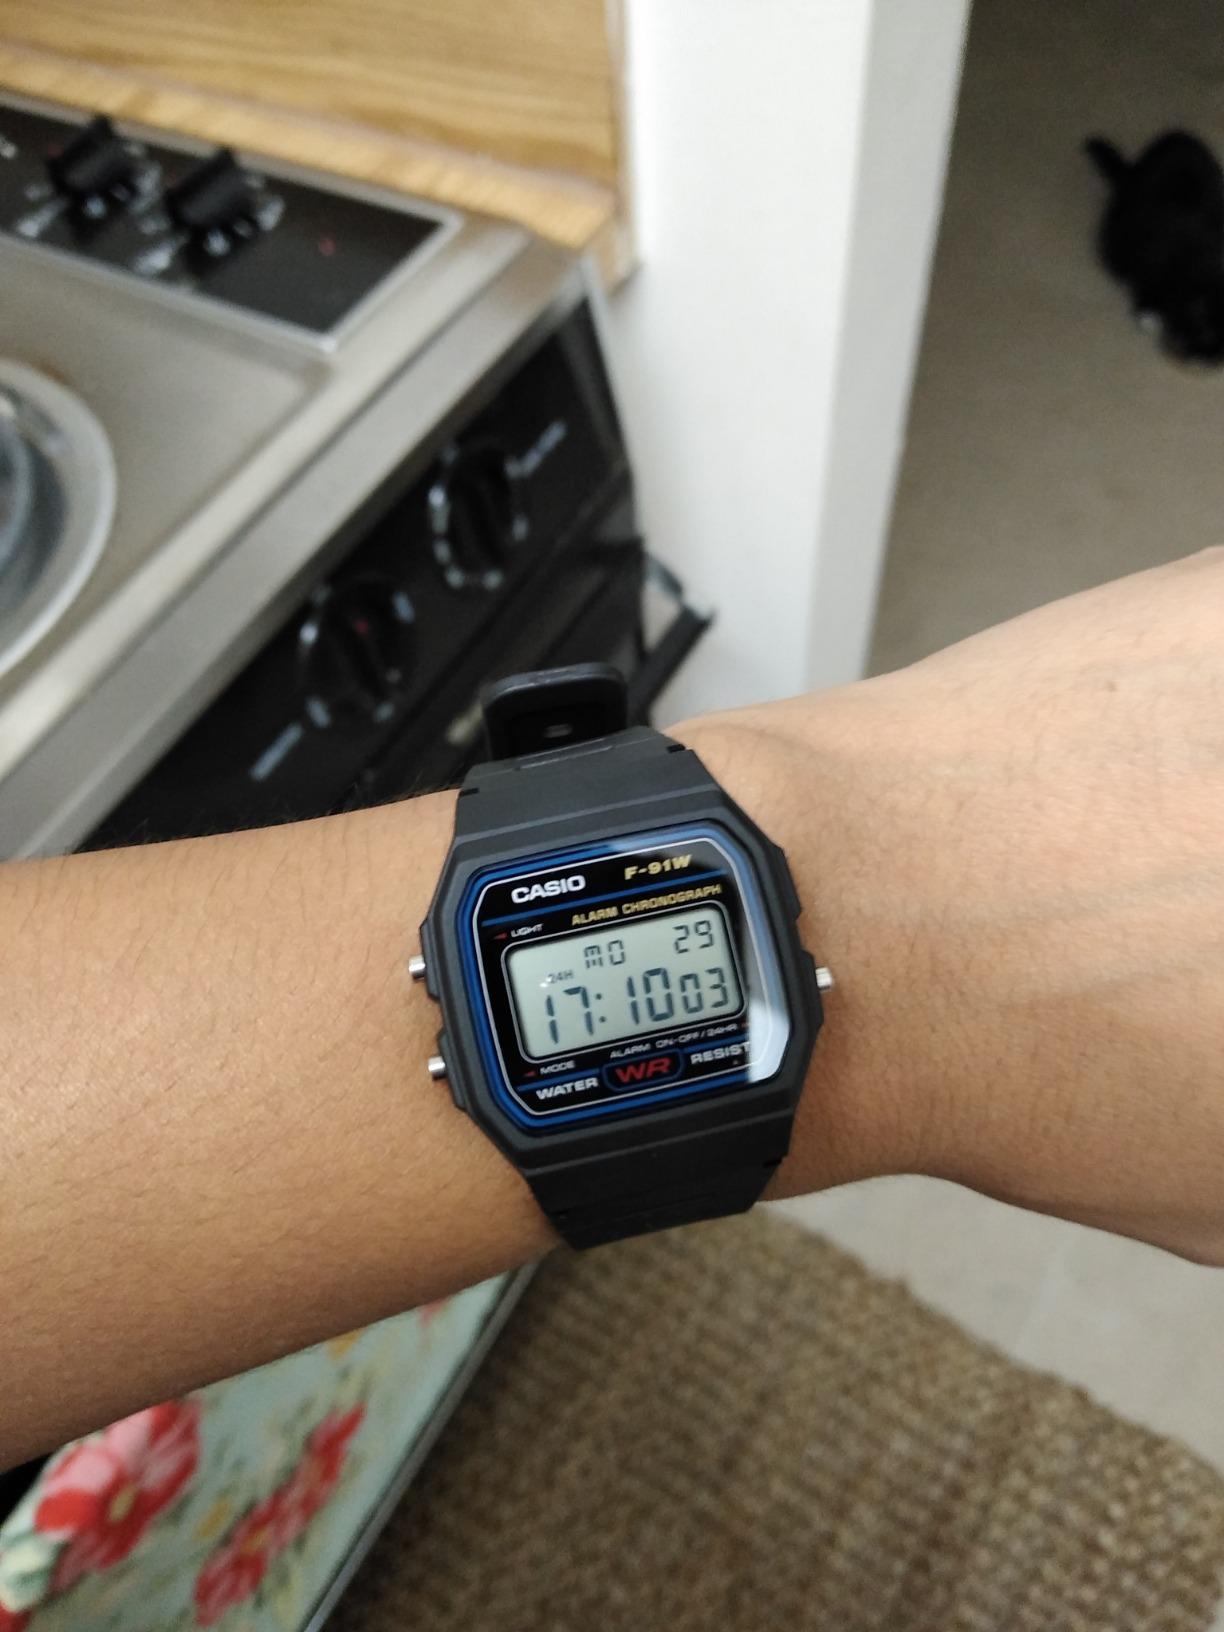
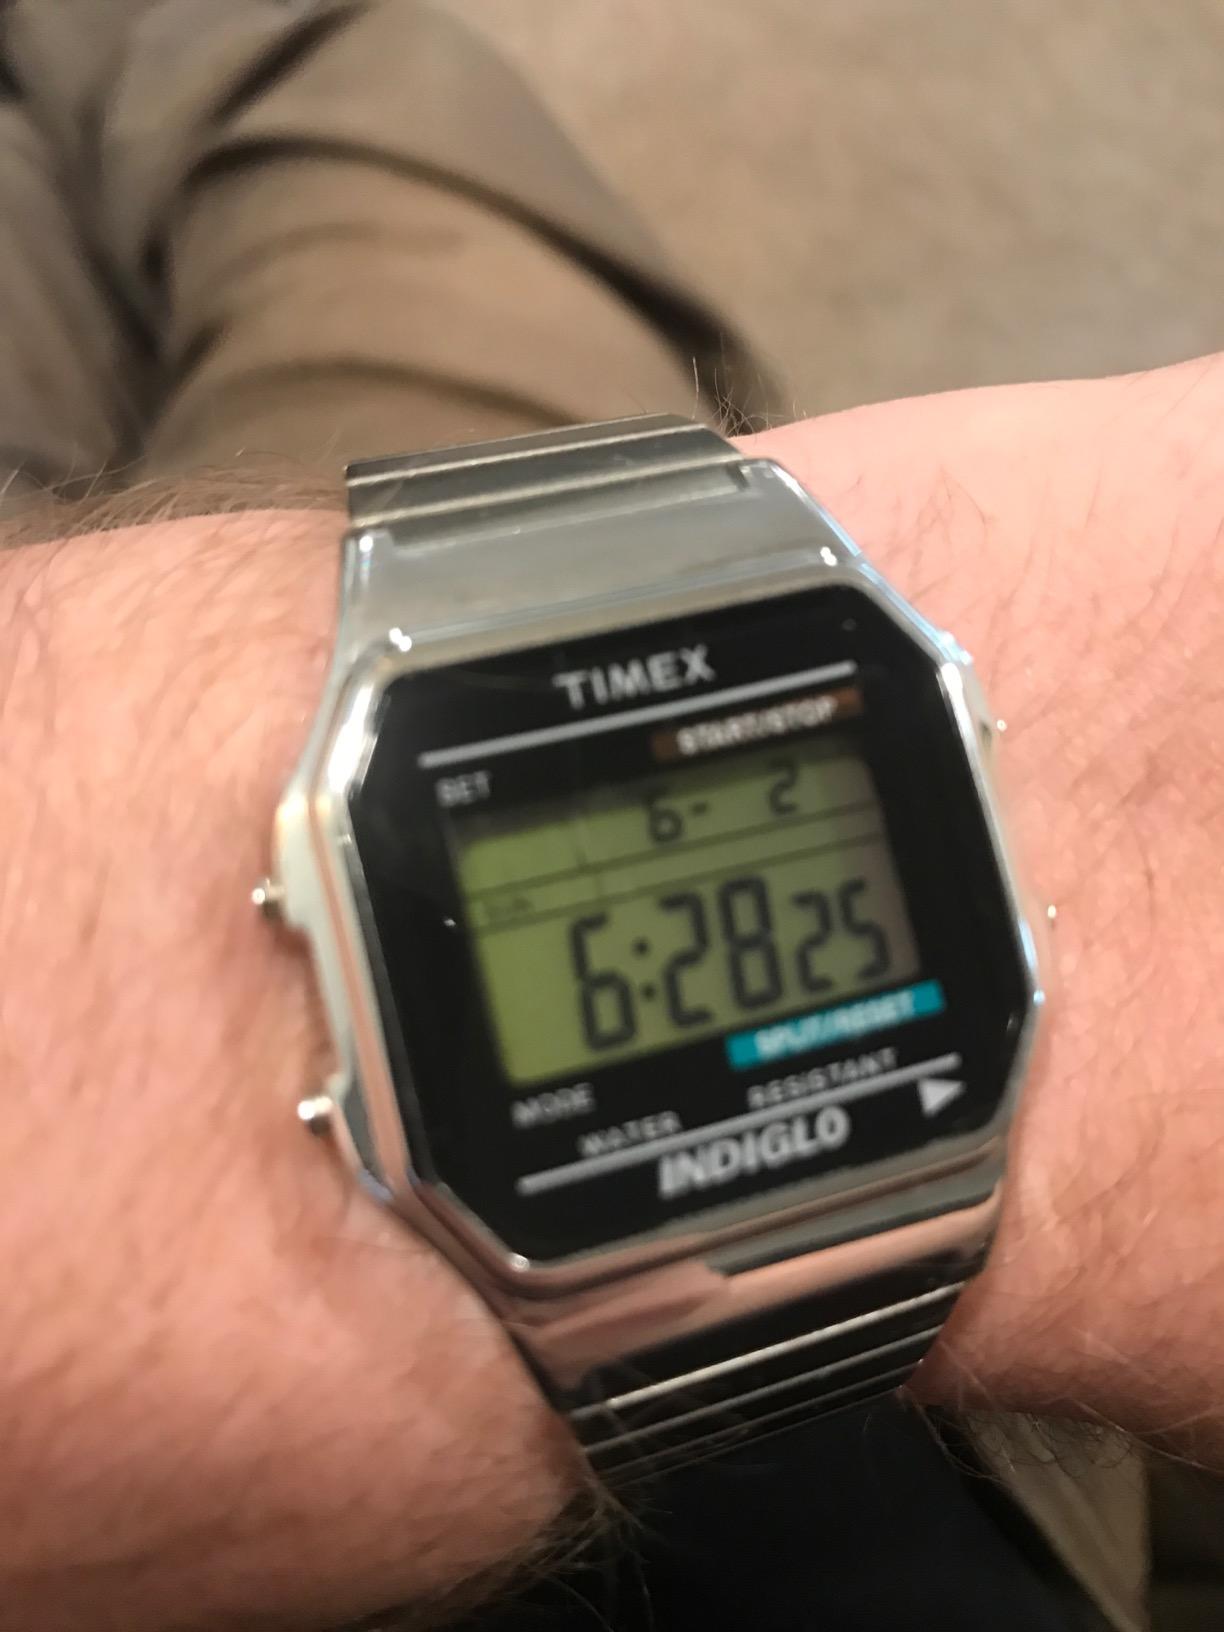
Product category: accessories_watch
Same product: no